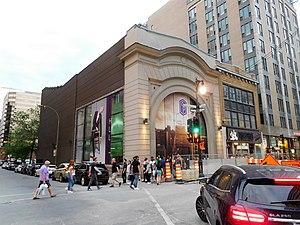
Le Gaiety Theatre (autres noms: The Ciné, London, Holman), 539, rue Sainte-Catherine Ouest, Montréal imtl.org
Le Gayety, appelé aussi Théâtre Gayety en français était une salle de spectacle montréalaise ayant accueilli du vaudeville, du théâtre français, un cinéma et enfin, dans les années 1940 et au début des années 1950, un cabaret célèbre dans lequel se produisit la danseuse burlesque Lili St-Cyr. Ensuite l'édifice changea de noms et d'utilisation.